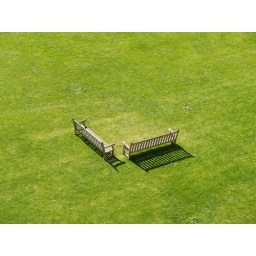
two benches in the middle of a grass field create an interesting shadow